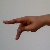
The image shows a hand gesture representing the letter 'P' in Indian Sign Language.